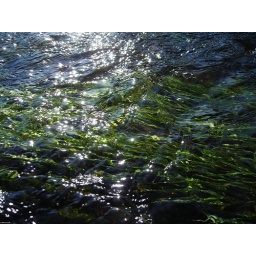
A little grass under the water of a brook at home.